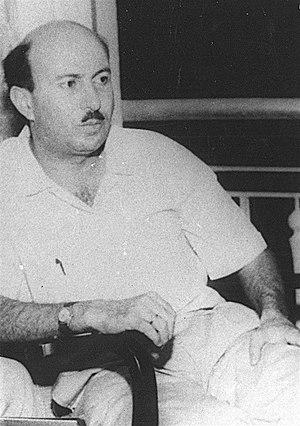
Wadie Haddad, né en 1927 à Safed et mort le 28 mars 1978 en RDA, également connu sous son nom de guerre Abou Hani, était un militant palestinien particulièrement actif dans les années 1960 et 1970.